Troyville culture

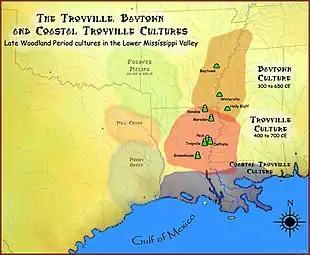
Map showing the geographic extent of the Baytown, Coastal Troyville and Troyville cultures

The Troyville culture is an archaeological culture in areas of Louisiana and Arkansas in the Lower Mississippi valley in the Southeastern Woodlands. It was a Baytown Period culture and lasted from 400 to 700 CE during the Late Woodland period. It was contemporaneous with the Coastal Troyville and Baytown cultures (all three had evolved from the Marksville Hopewellian peoples) and was succeeded by the Coles Creek culture. Where the Baytown peoples built dispersed settlements, the Troyville people instead continued building major earthwork centers.